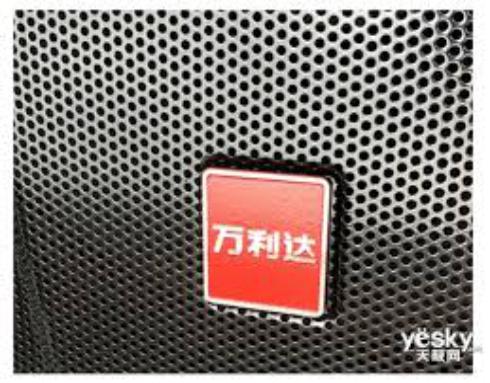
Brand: malata-1
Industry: Electronic